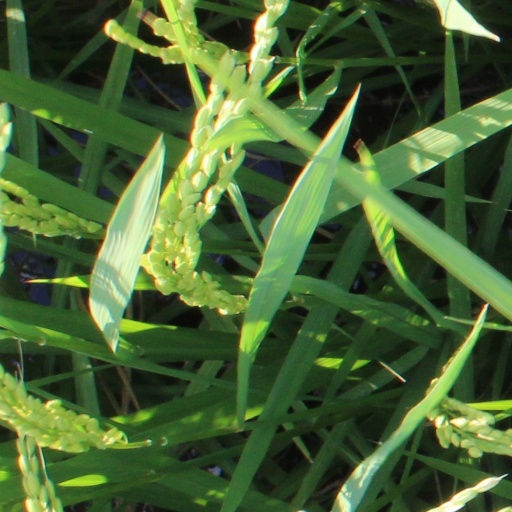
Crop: rice